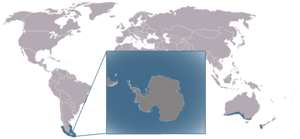
Le léopard de mer est un mammifère carnivore de la famille des phocidés et représente actuellement la seule espèce du genre Hydrurga. Décrit pour la première fois en 1820 par le zoologiste et anatomiste français de Blainville, il fait partie des cinq espèces de phoques présentes en Antarctique.